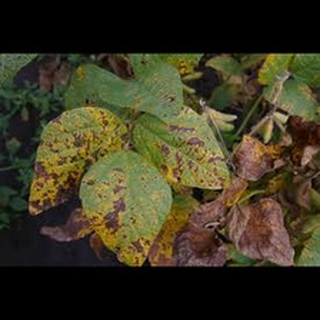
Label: wheat_tan_spot